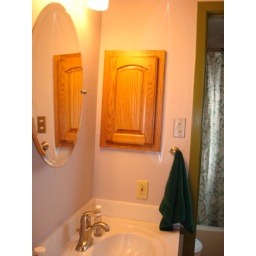
Medicine cabinet in green bath